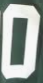
Number: 0